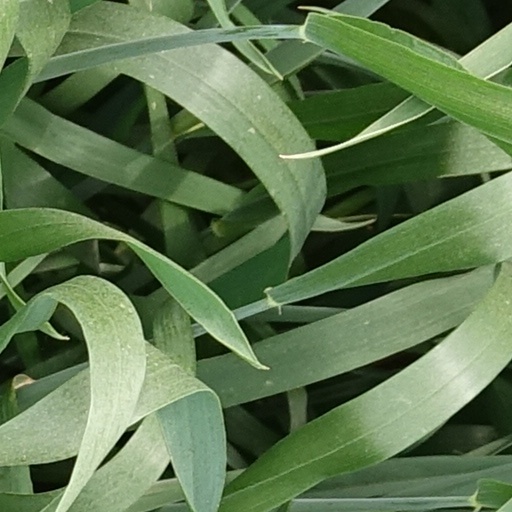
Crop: wheat